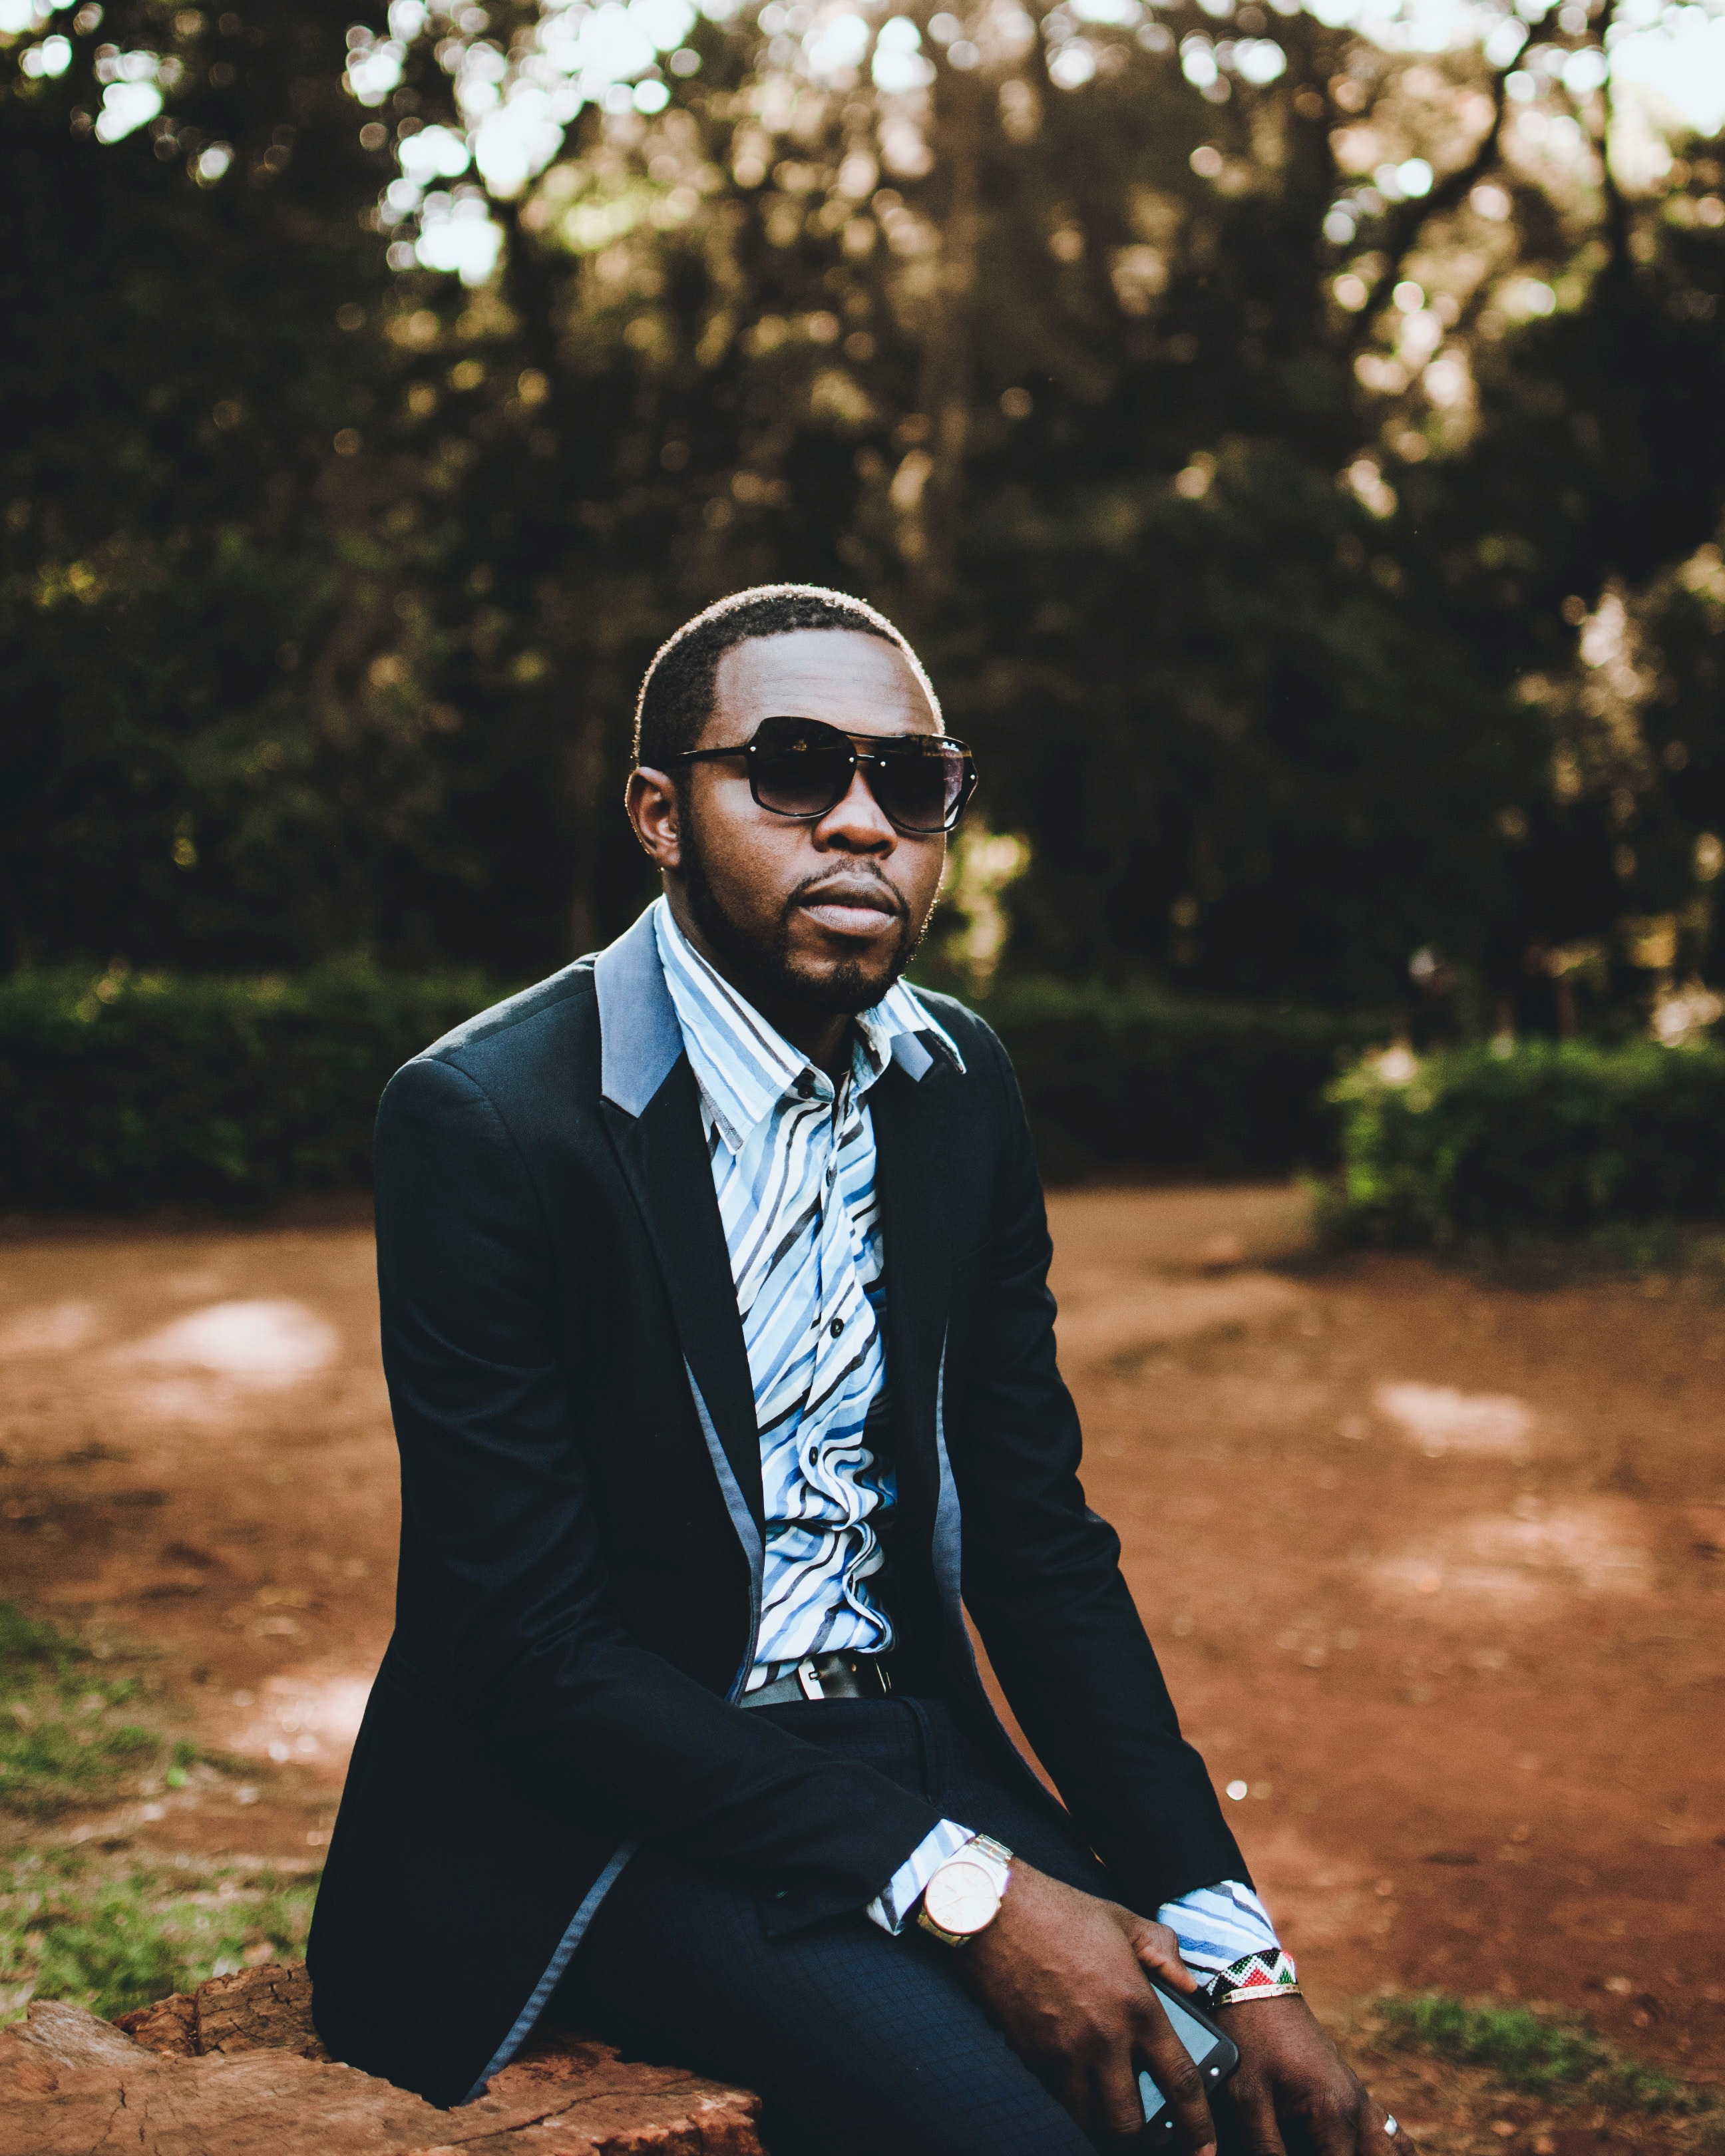
eyewear, suit, cool, formal wear, tuxedo, fashion, sunglasses, glasses, blazer, outerwear, leaf, tree, photography, street fashion, sitting, vision care, tie, shoe, jacket, black hair, autumn, style, beard